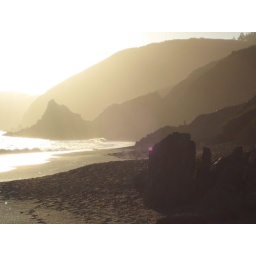
Sunset on a beach near South Bay for the bus crew......beautiful!